Siemens mercury unit

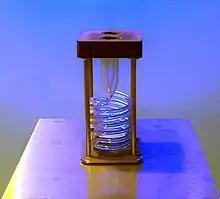
Mercury column resistance unit, about 1860, partially filled. (Munich, 2015)

The Siemens mercury unit is an obsolete unit of electrical resistance. It was defined by Werner von Siemens in 1860 as the resistance of a mercury column with a length of one metre and uniform cross-section of held at a temperature of zero degrees Celsius. It is equivalent to approximately 0.953 ohm.